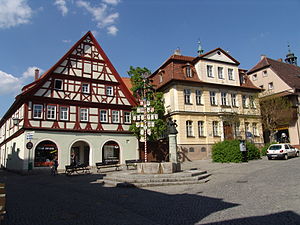
Bad Windsheim / Geografi / Trafik
Gadeparti i Bad Windsheim
Bad Windsheim er en by i i den mittelfrankiske Landkreis Neustadt an der Aisch-Bad Windsheim i den tyske delstat Bayern. Den ligger vest for Nürnberg ved floden Aisch. Det er en kurby, med mineralholdige kilder, der også udnyttes af nogle mineralvandsfirmaer.